Sarah Iversen

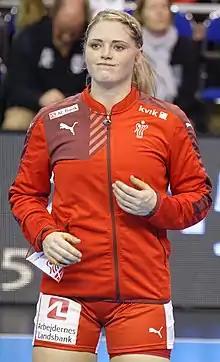
Iversen in 2015

Sarah Aaberg Iversen (born 10 April 1990) is a Danish handball player for Ikast Håndbold and the Danish national team.